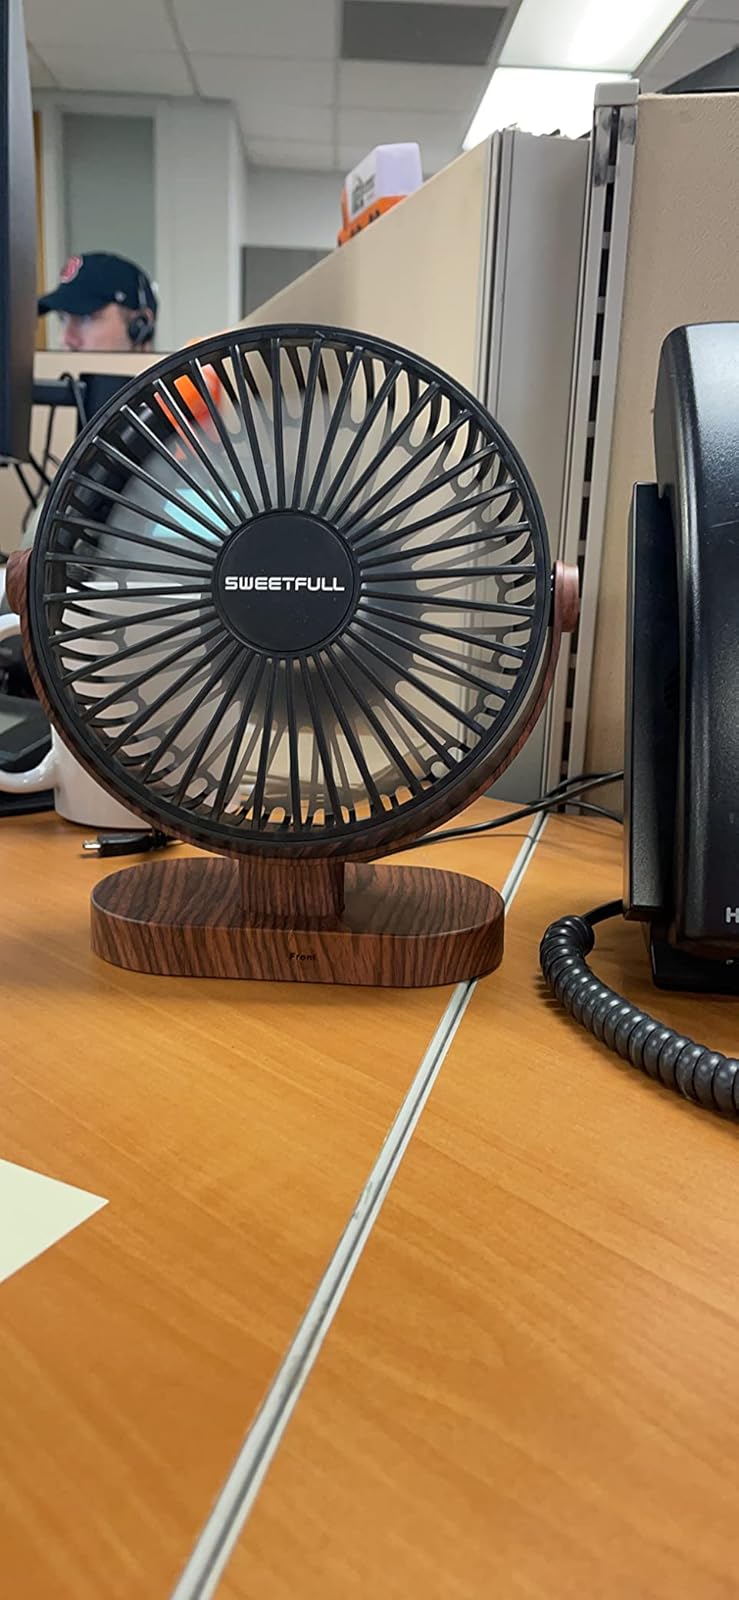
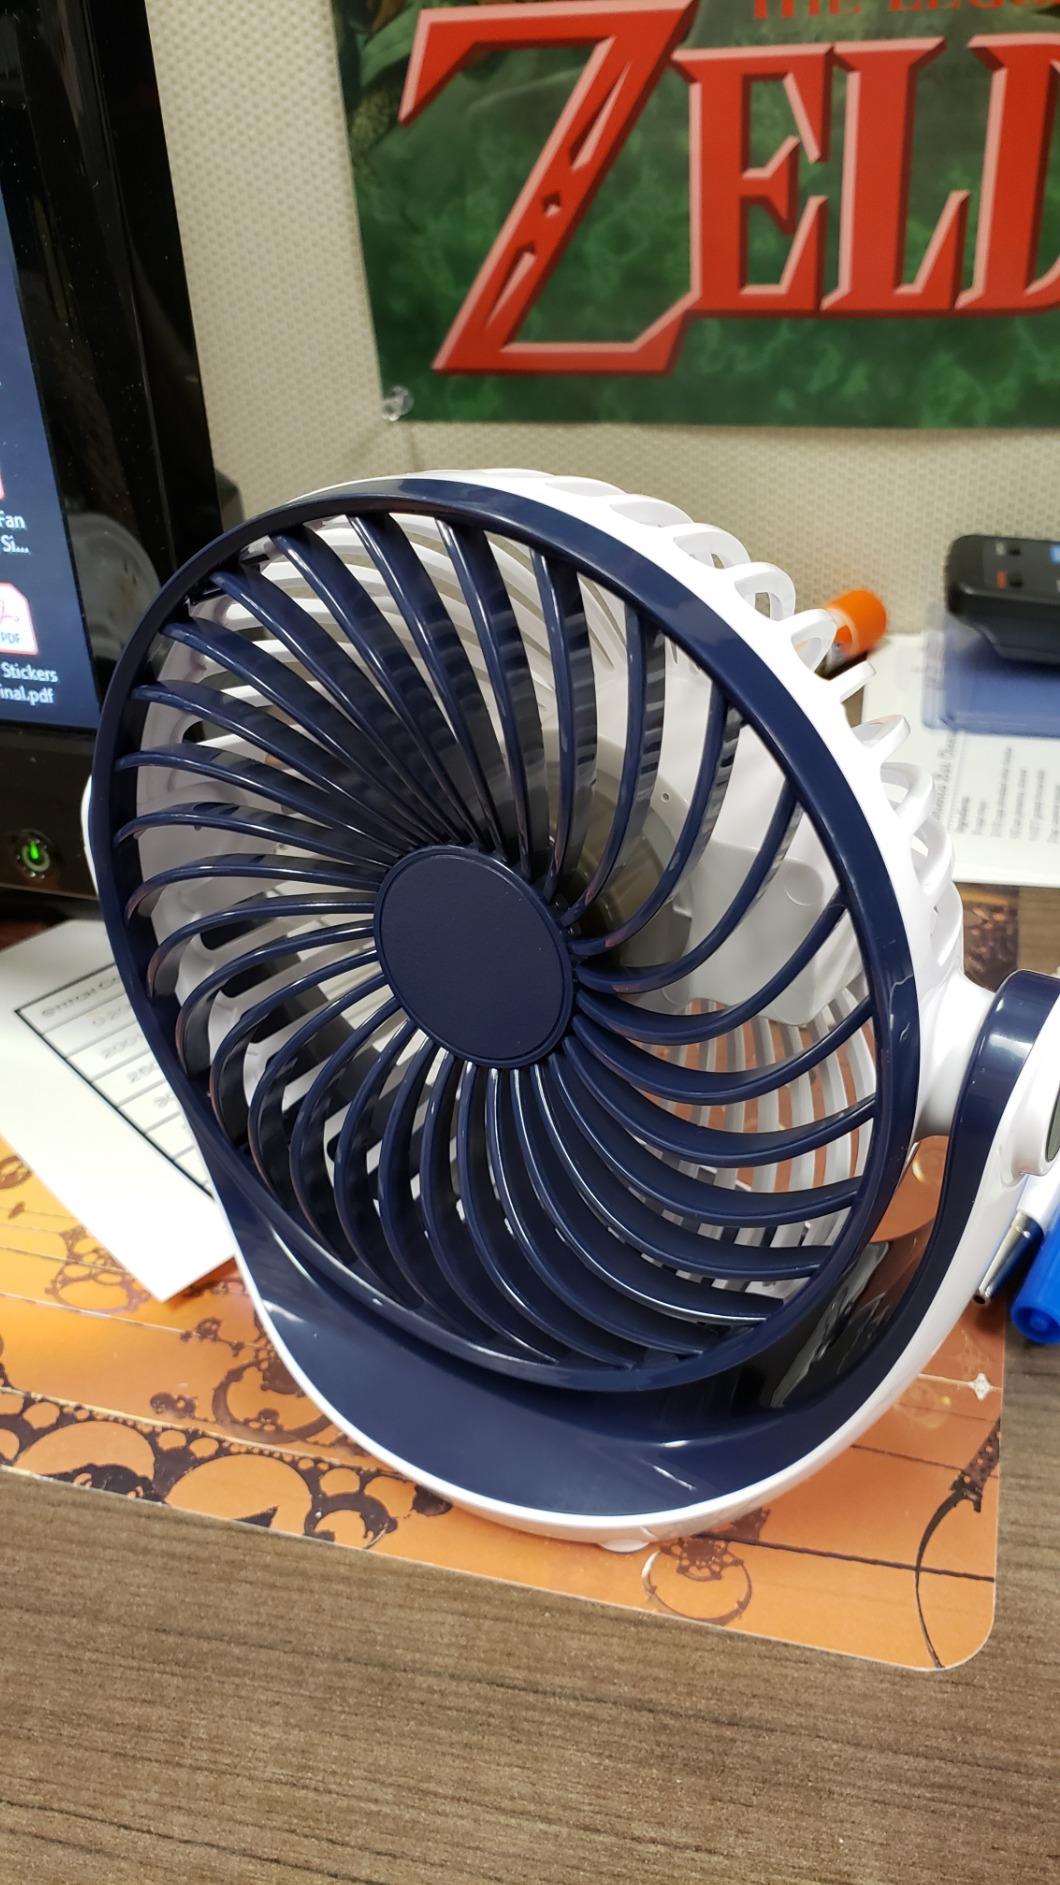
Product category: fan
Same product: no